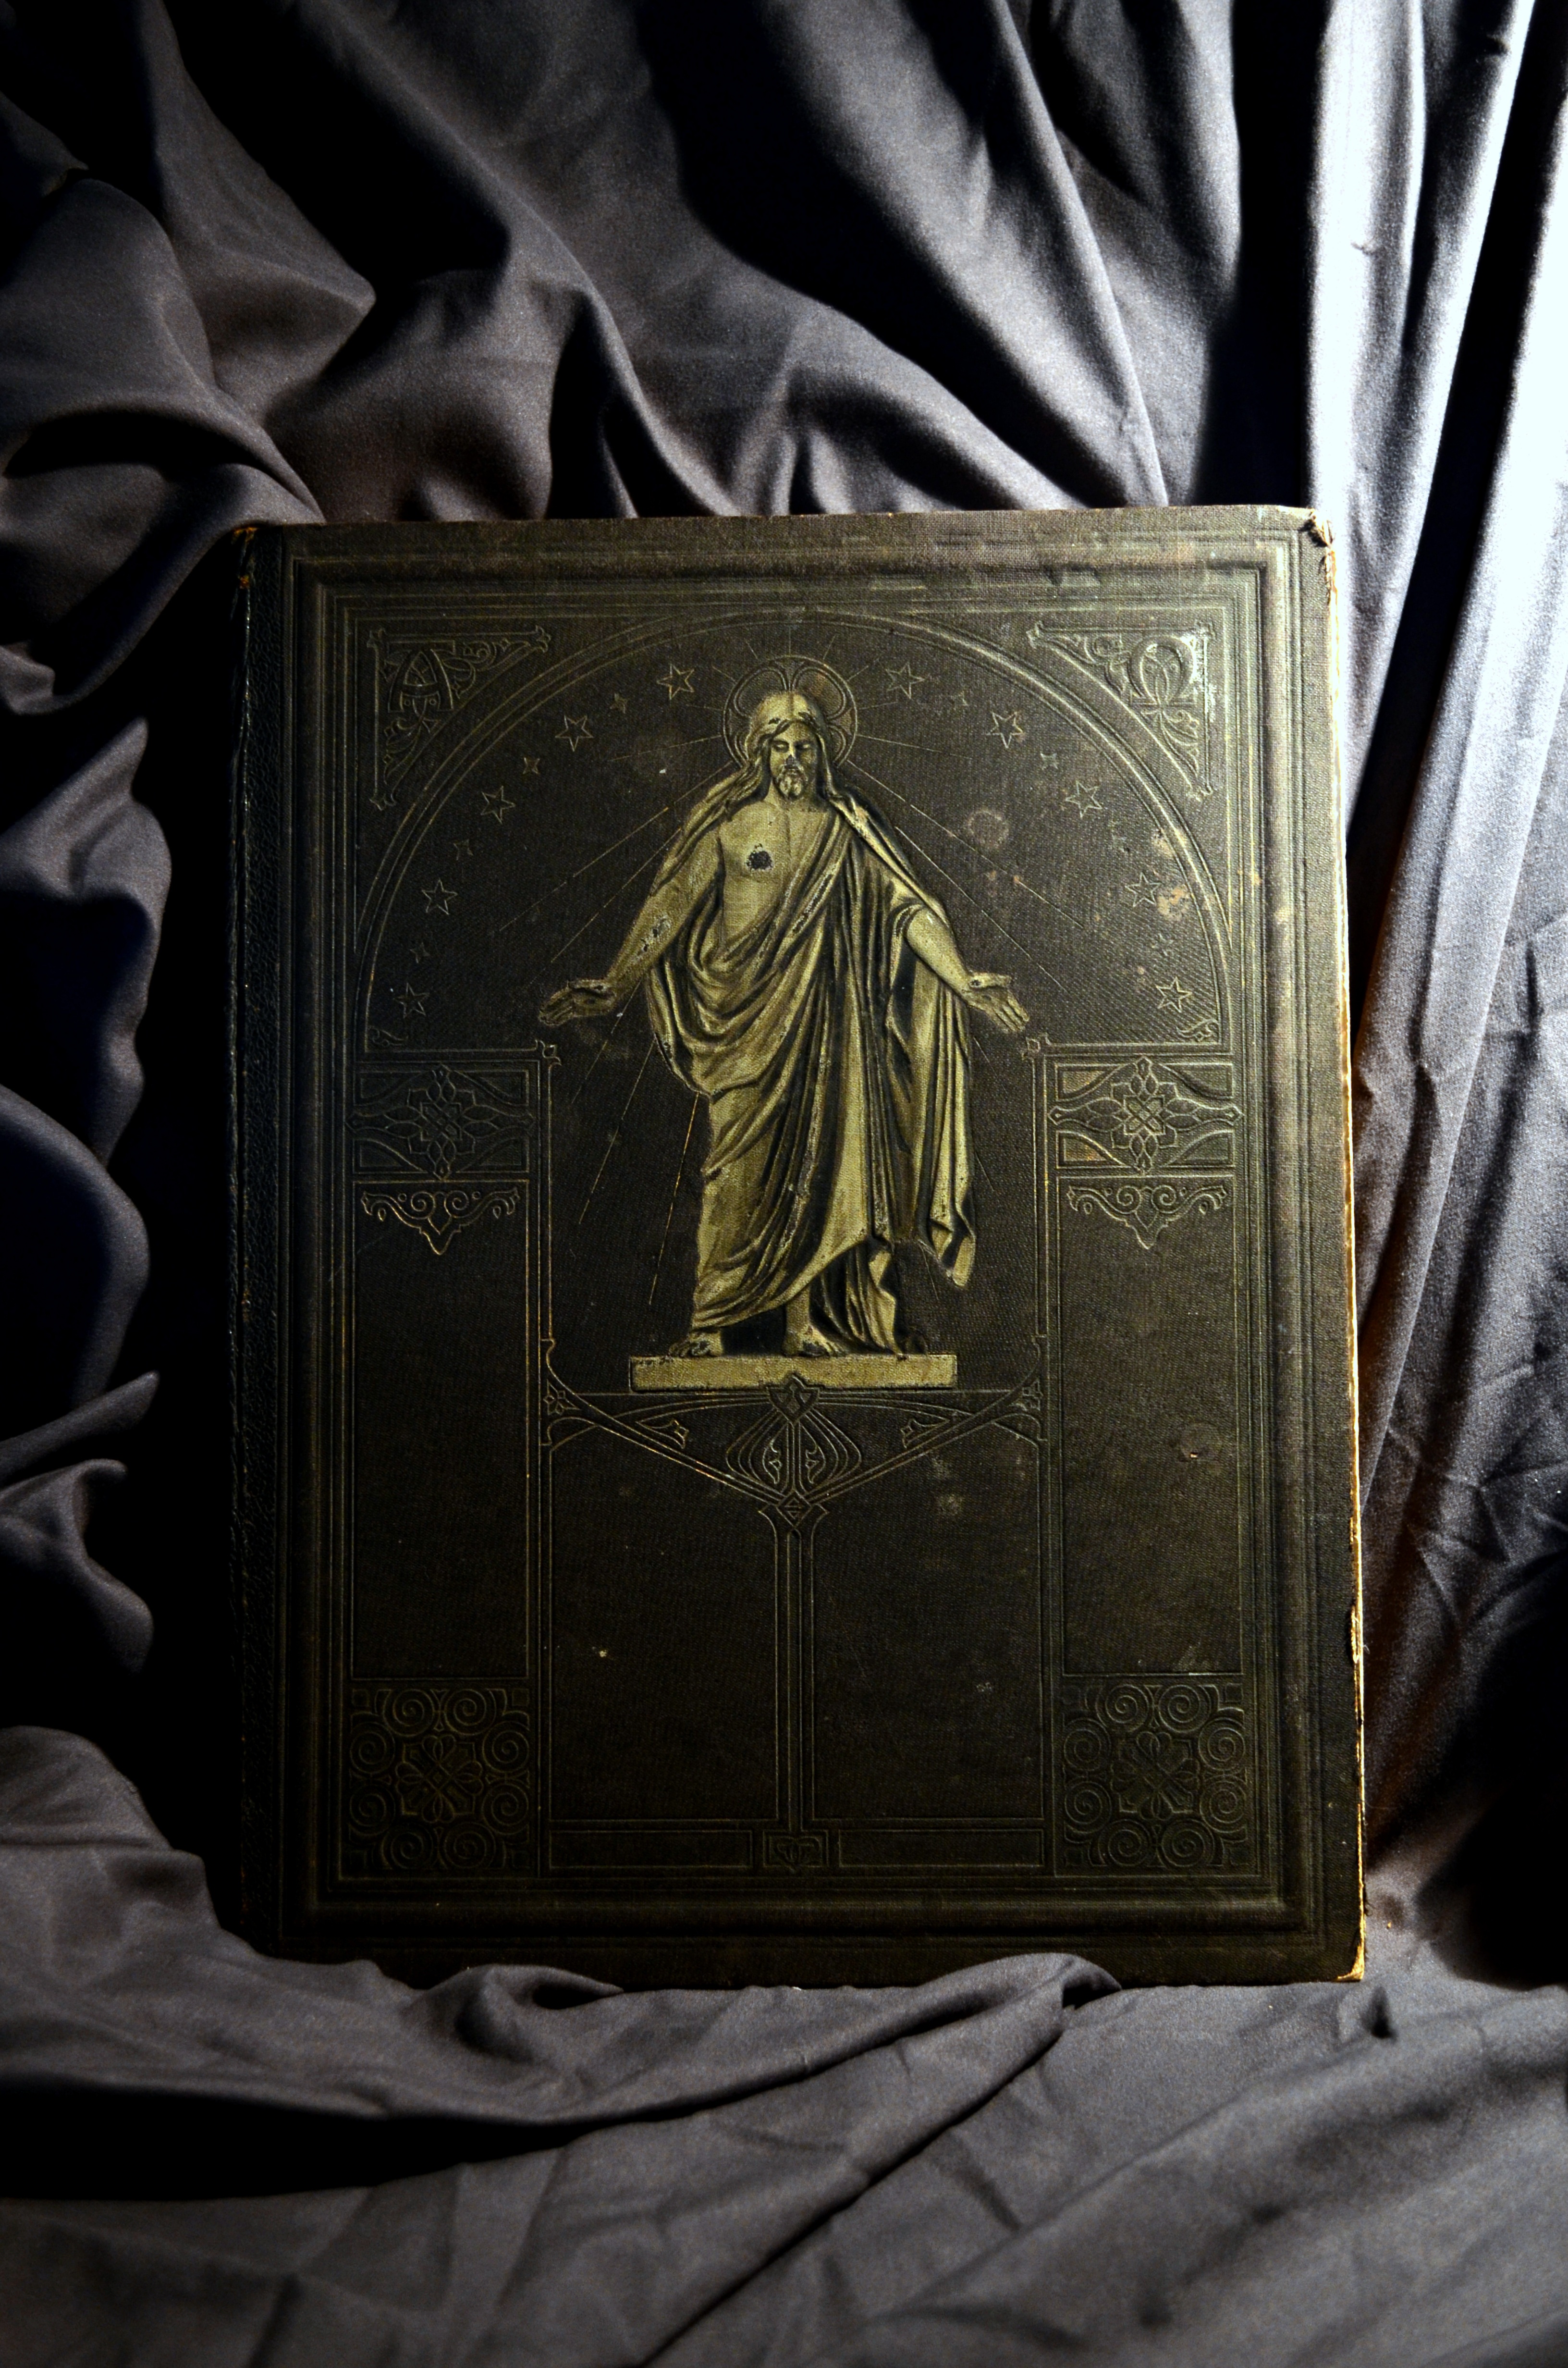
book, statue, darkness, bible, sculpture, art, photograph, image, relief, believe, new testament, god's words, holy scripture, antiquarian, antiquariat